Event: Nepal Earthquake
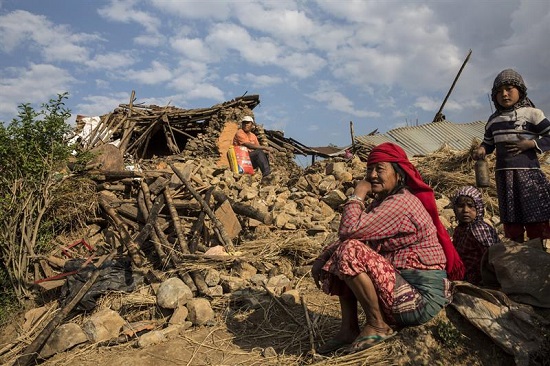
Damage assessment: damage